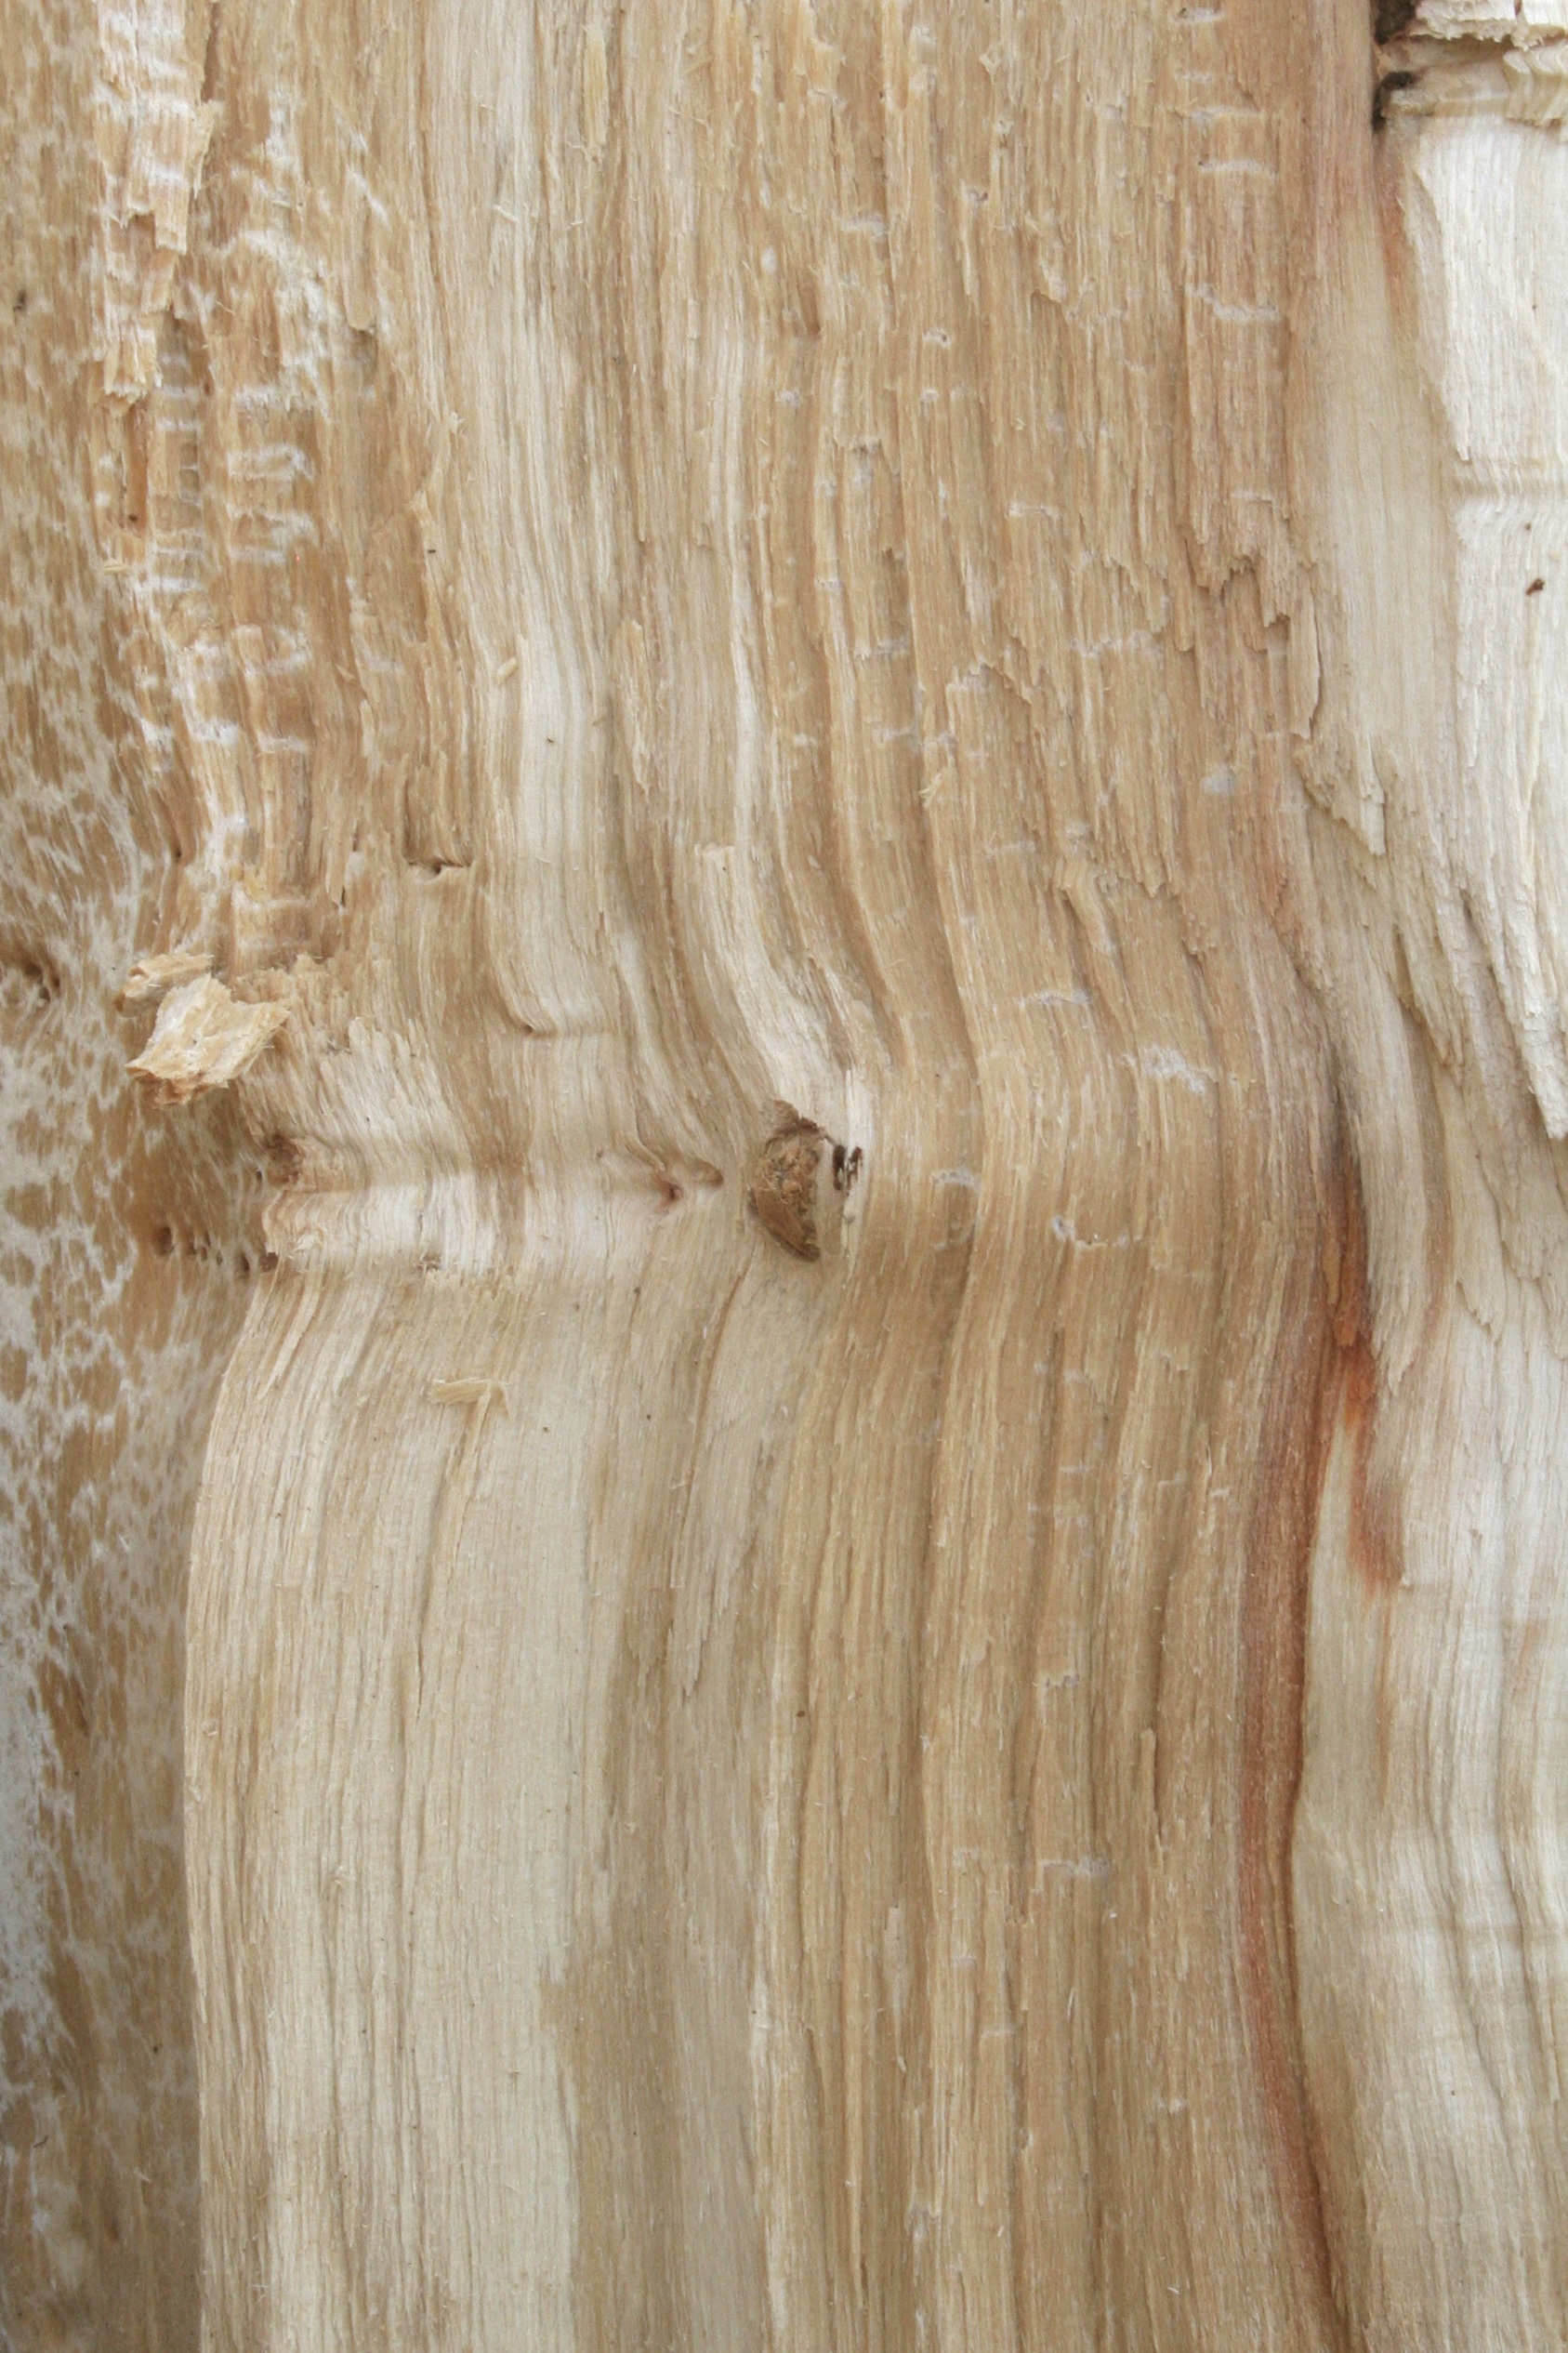
tree, nature, forest, branch, wood, texture, floor, trunk, formation, produce, birch, lumber, background, hardwood, carving, the background, flooring, plywood, wood flooring, plant stem, woody plant, laminate flooring, wood stain